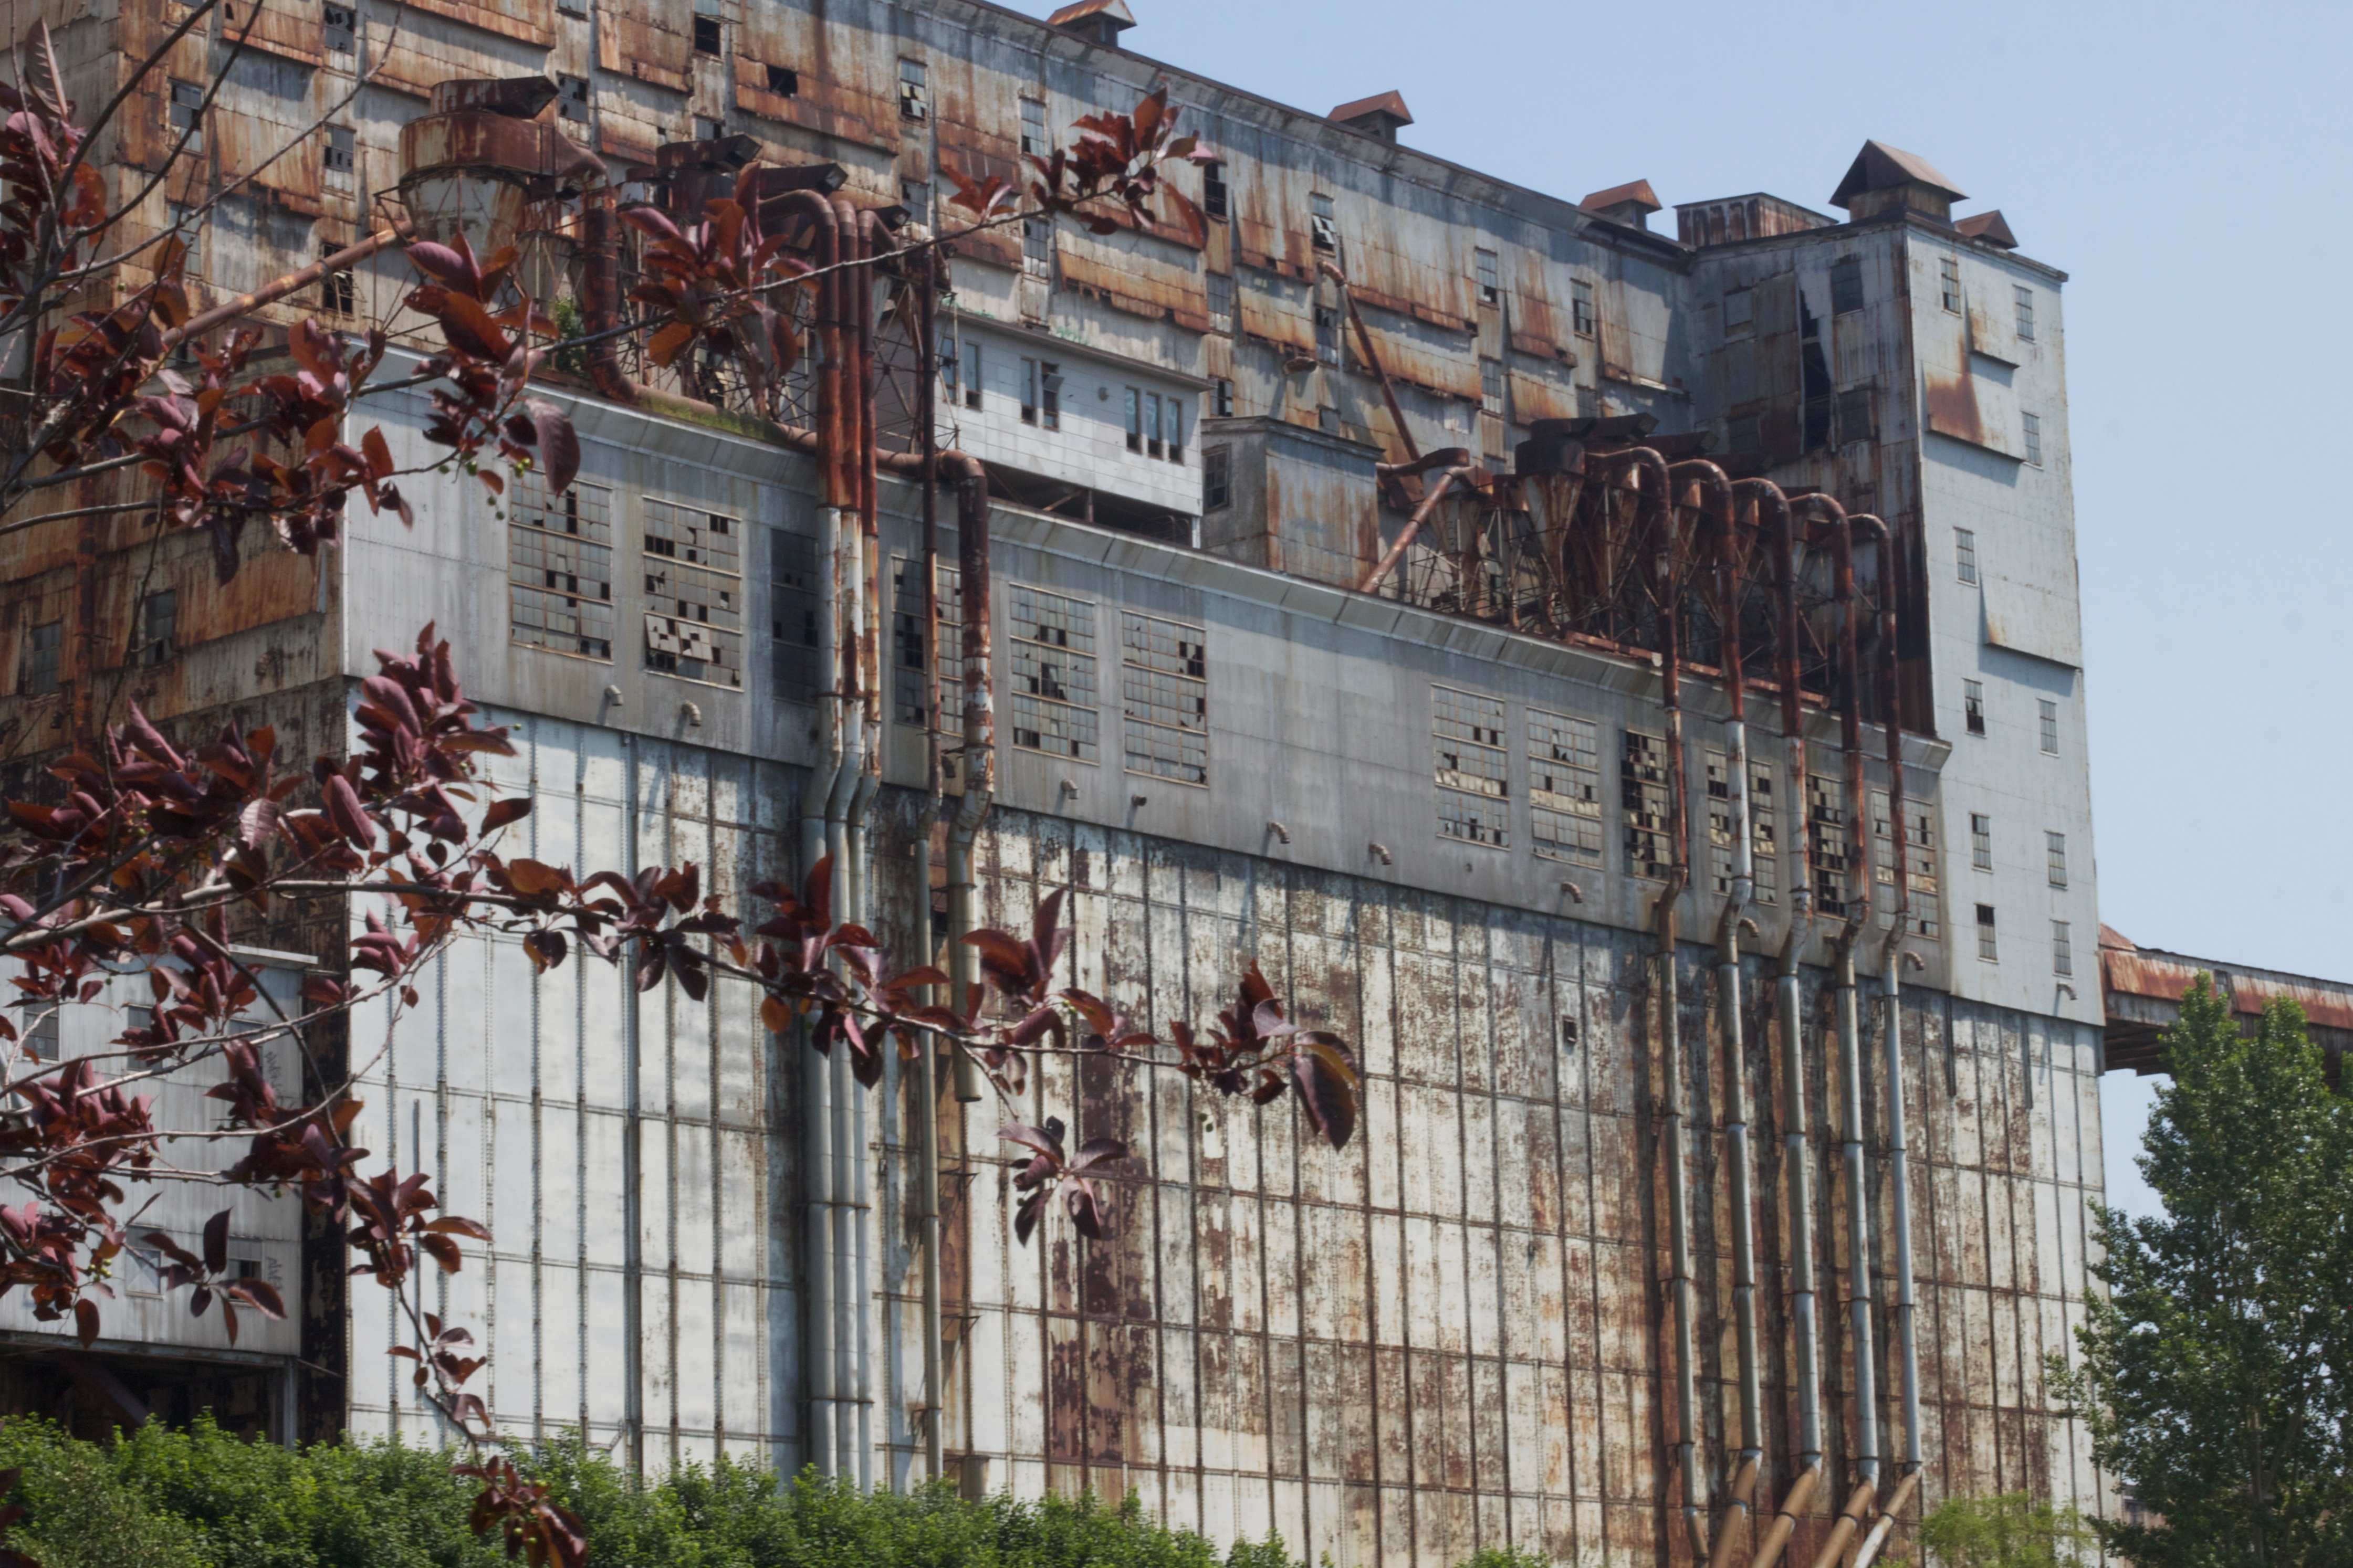
town, wall, facade, neighbourhood